Myst III: Exile

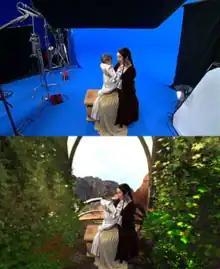
Two images displaying the game's characters. The top image shows the actors in front of blue screens, while the bottom image shows the same actors in front of computer-generated scenes.

Cyan Worlds and Mattel Interactive (then the owner of the "Myst" and "Riven" franchise) sought bids from several development companies for the development of a sequel to "Myst" and "Riven"; according to "Game Developer", interested parties developed proposals including story concepts, analysis of the first two games, technology discussion, and technology demonstration. A core team from Presto Studios held discussions which analyzed "Myst" and "Riven", then set out specific goals for the third game. According to Presto founder and producer Greg Uhler, these goals included visual variety in the Ages, a satisfying ending, and a way for players to gauge their progress during the game. The progress goal was very important for Uhler, who stated: "Players who had failed to complete "Myst" or "Riven" did so because they were unsure of how much remained of the game and what their goals were." Initially, Presto prepared three possible storylines for the game to follow; a meeting between Cyan, Presto, and Mattel yielded a completely different plot, which explored some of the loose ends hinted at in "Myst". Mattel chose Presto for the task because of their talent, experience, and an existing business relationship.